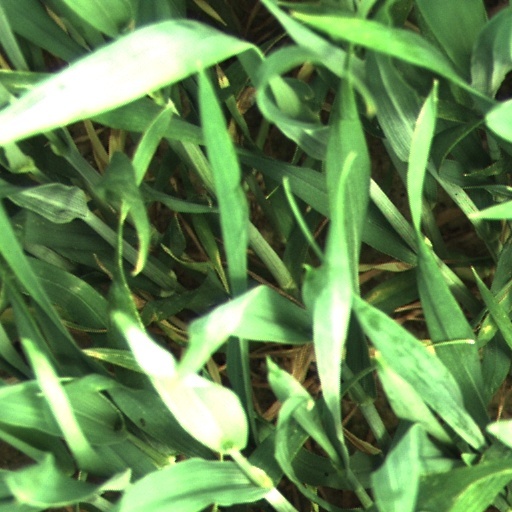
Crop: wheat